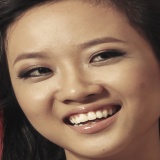
ca sĩ Suboi